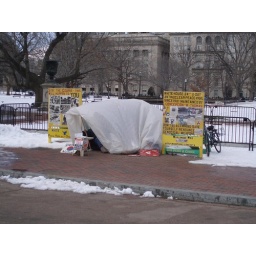
she has sat for years supposedly right in front of the white house